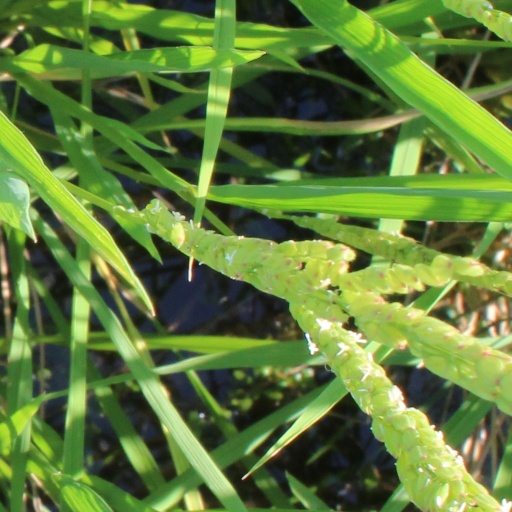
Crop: rice